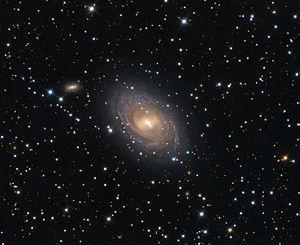
NGC 1169 est une galaxie spirale intermédiaire située dans la constellation de Persée à environ 109 millions d'années-lumière de la Voie lactée. Elle a été découverte par l'astronome germano-britannique William Herschel en 1786.